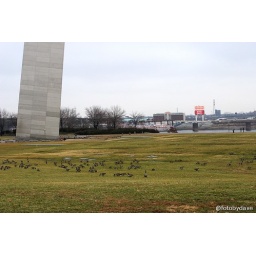
Geese at the base of the Arch in St Louis, MO.The sign across the Missippi locates the floating casino!